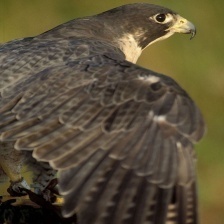
Species: PEREGRINE FALCON
Scientific name: FALCO PEREGRINUS